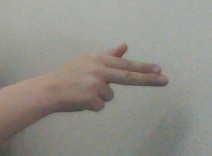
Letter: ghain